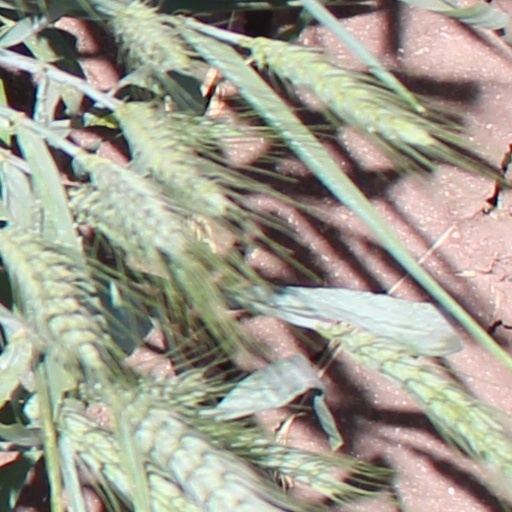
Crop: wheat